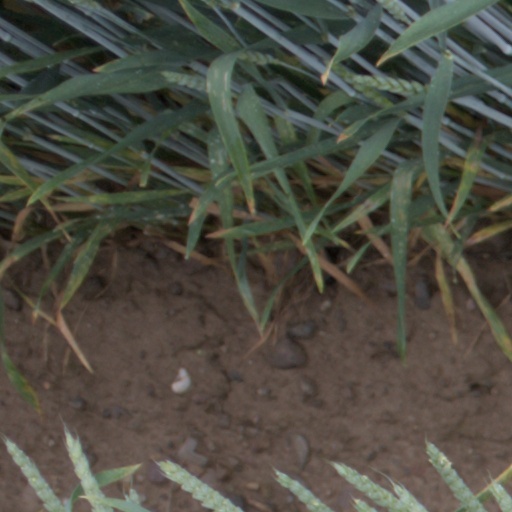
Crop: wheat